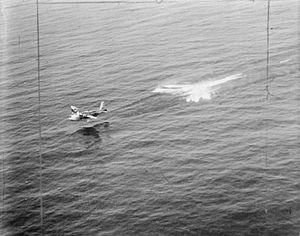
Le Short S.25 Sunderland britannique est un hydravion de patrouille maritime à coque mis au point pour la Royal Air Force par Short Brothers. Il effectua son premier vol le 16 octobre 1937 avec à ses commandes le pilote d'essai en chef de chez Short, John Lankester Parker. Basé en partie sur le Short S.23 Empire, l'avion phare de la compagnie d'aviation civile Imperial Airways, le Short Sunderland a été largement repensé pour son action militaire. Il a été l'un des plus puissants hydravions de la Seconde Guerre mondiale et a été largement utilisé tout au long de la guerre. Il a été employé dans la lutte contre les sous-marins allemands dans la bataille de l'Atlantique. Les S.25 de la RAF servirent aussi durant la guerre de Corée et restèrent en action jusqu'en 1959. Ceux de la Royal New Zealand Air Force jusqu'en 1967. Le S.25 doit son nom de baptême à la ville de Sunderland dans le nord de l'Angleterre.